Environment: real
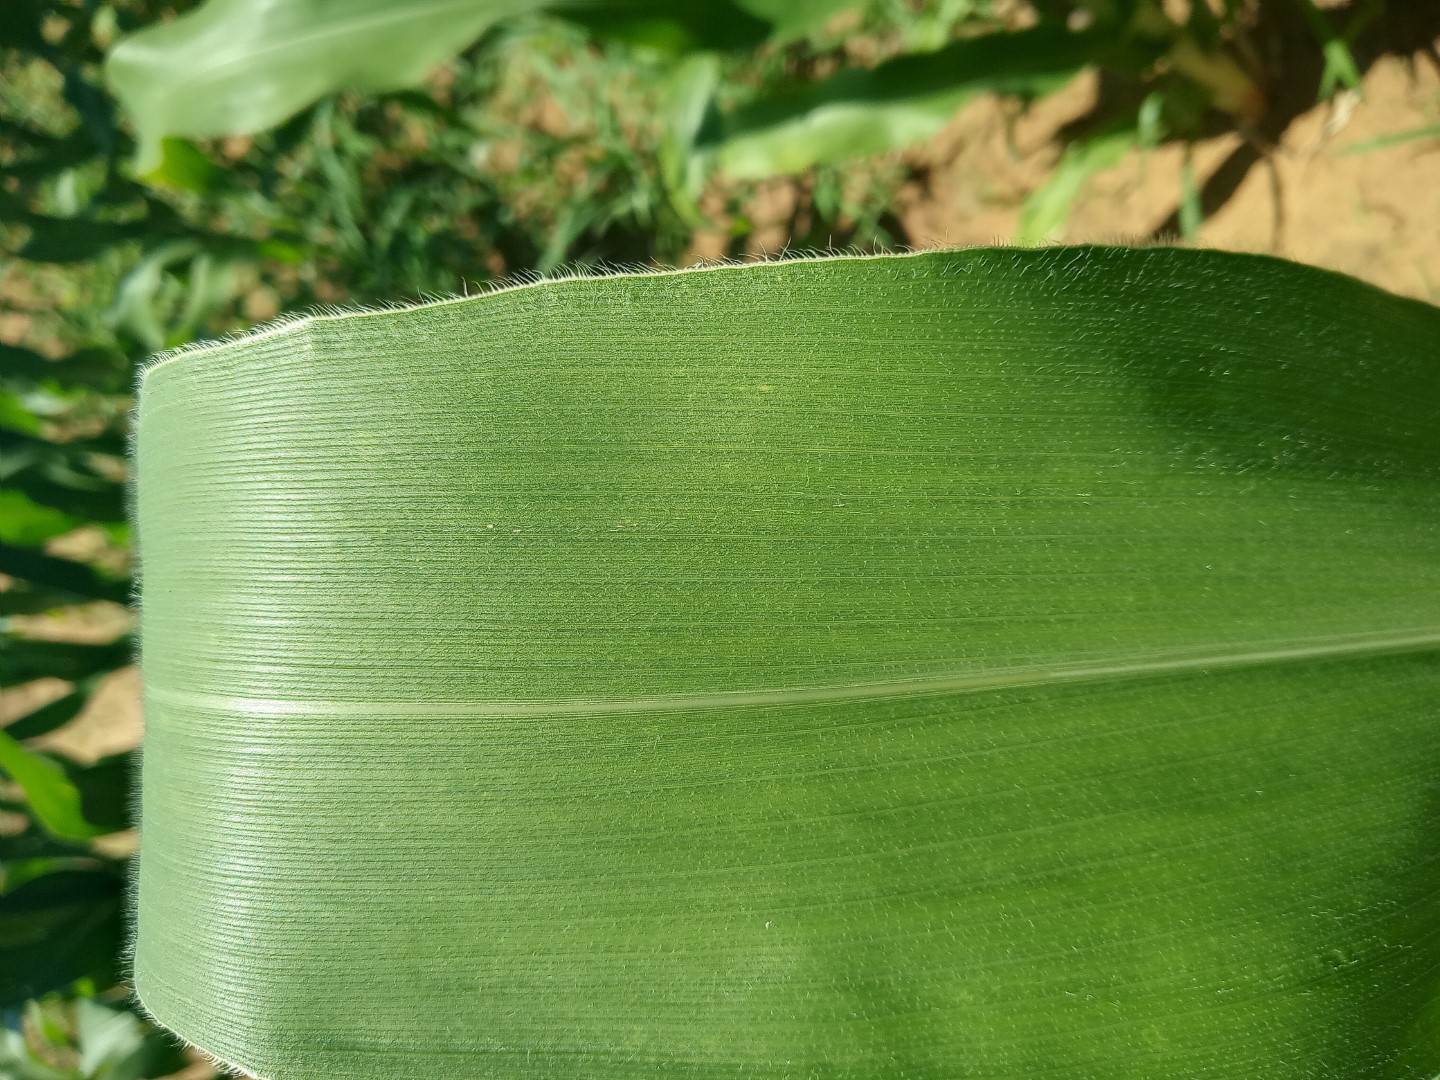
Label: healthy